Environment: real
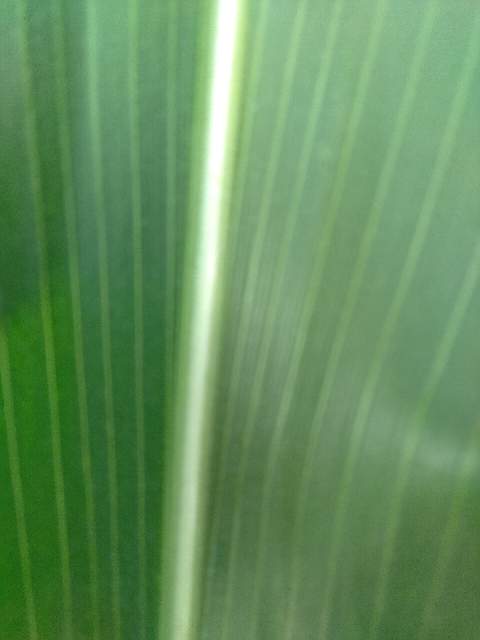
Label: healthy